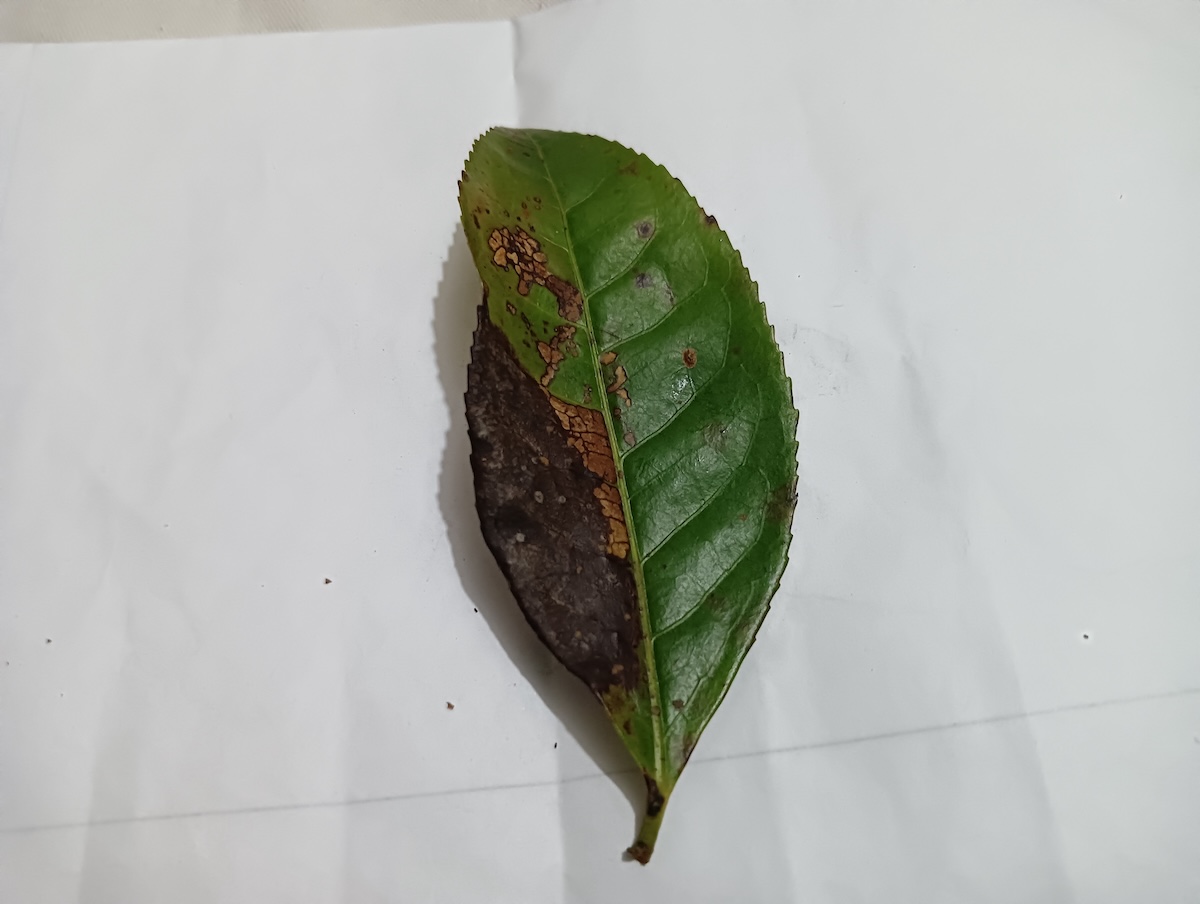
Label: Brown Blight